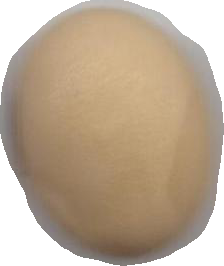
Variety: Anjasmoro